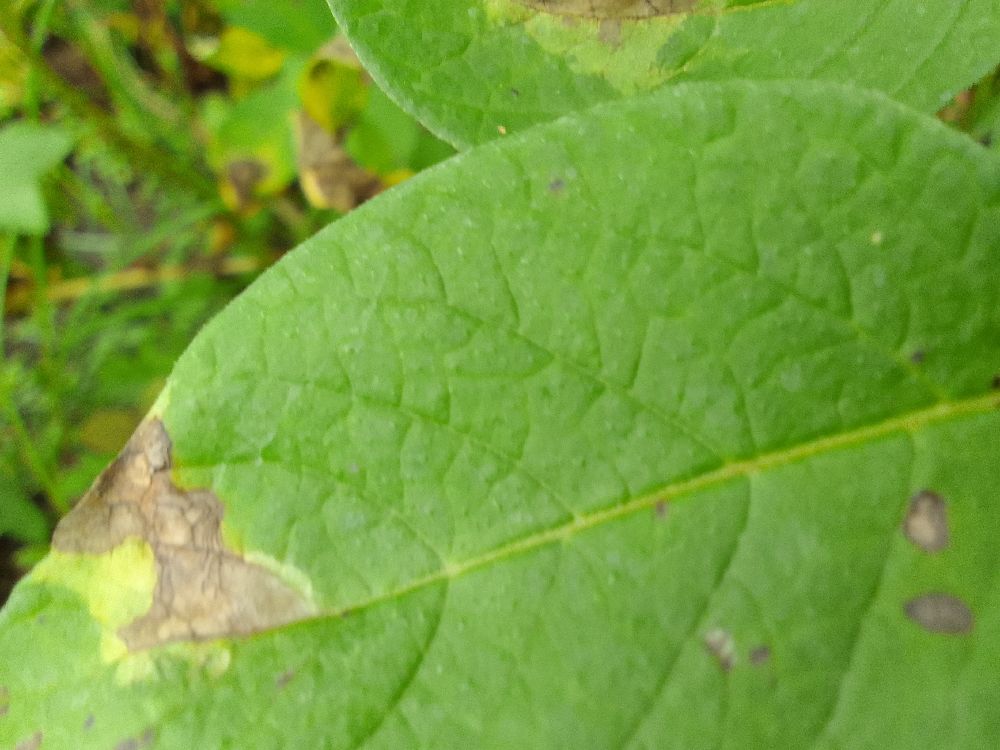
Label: Late blight